Window security

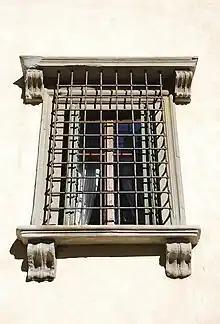
Barred window of Villa Capponi, in Florence

The term window security may refer to any of a range of measures used to avoid unauthorized access through windows, and prevent crimes such as burglary and home invasions. Window security is used in commercial and government buildings, as well as in residential settings.